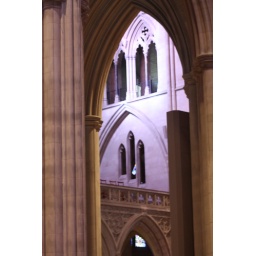
The stained glass windows lit parts of the cathedral in different light causing the walls to turn color. Beautiful.